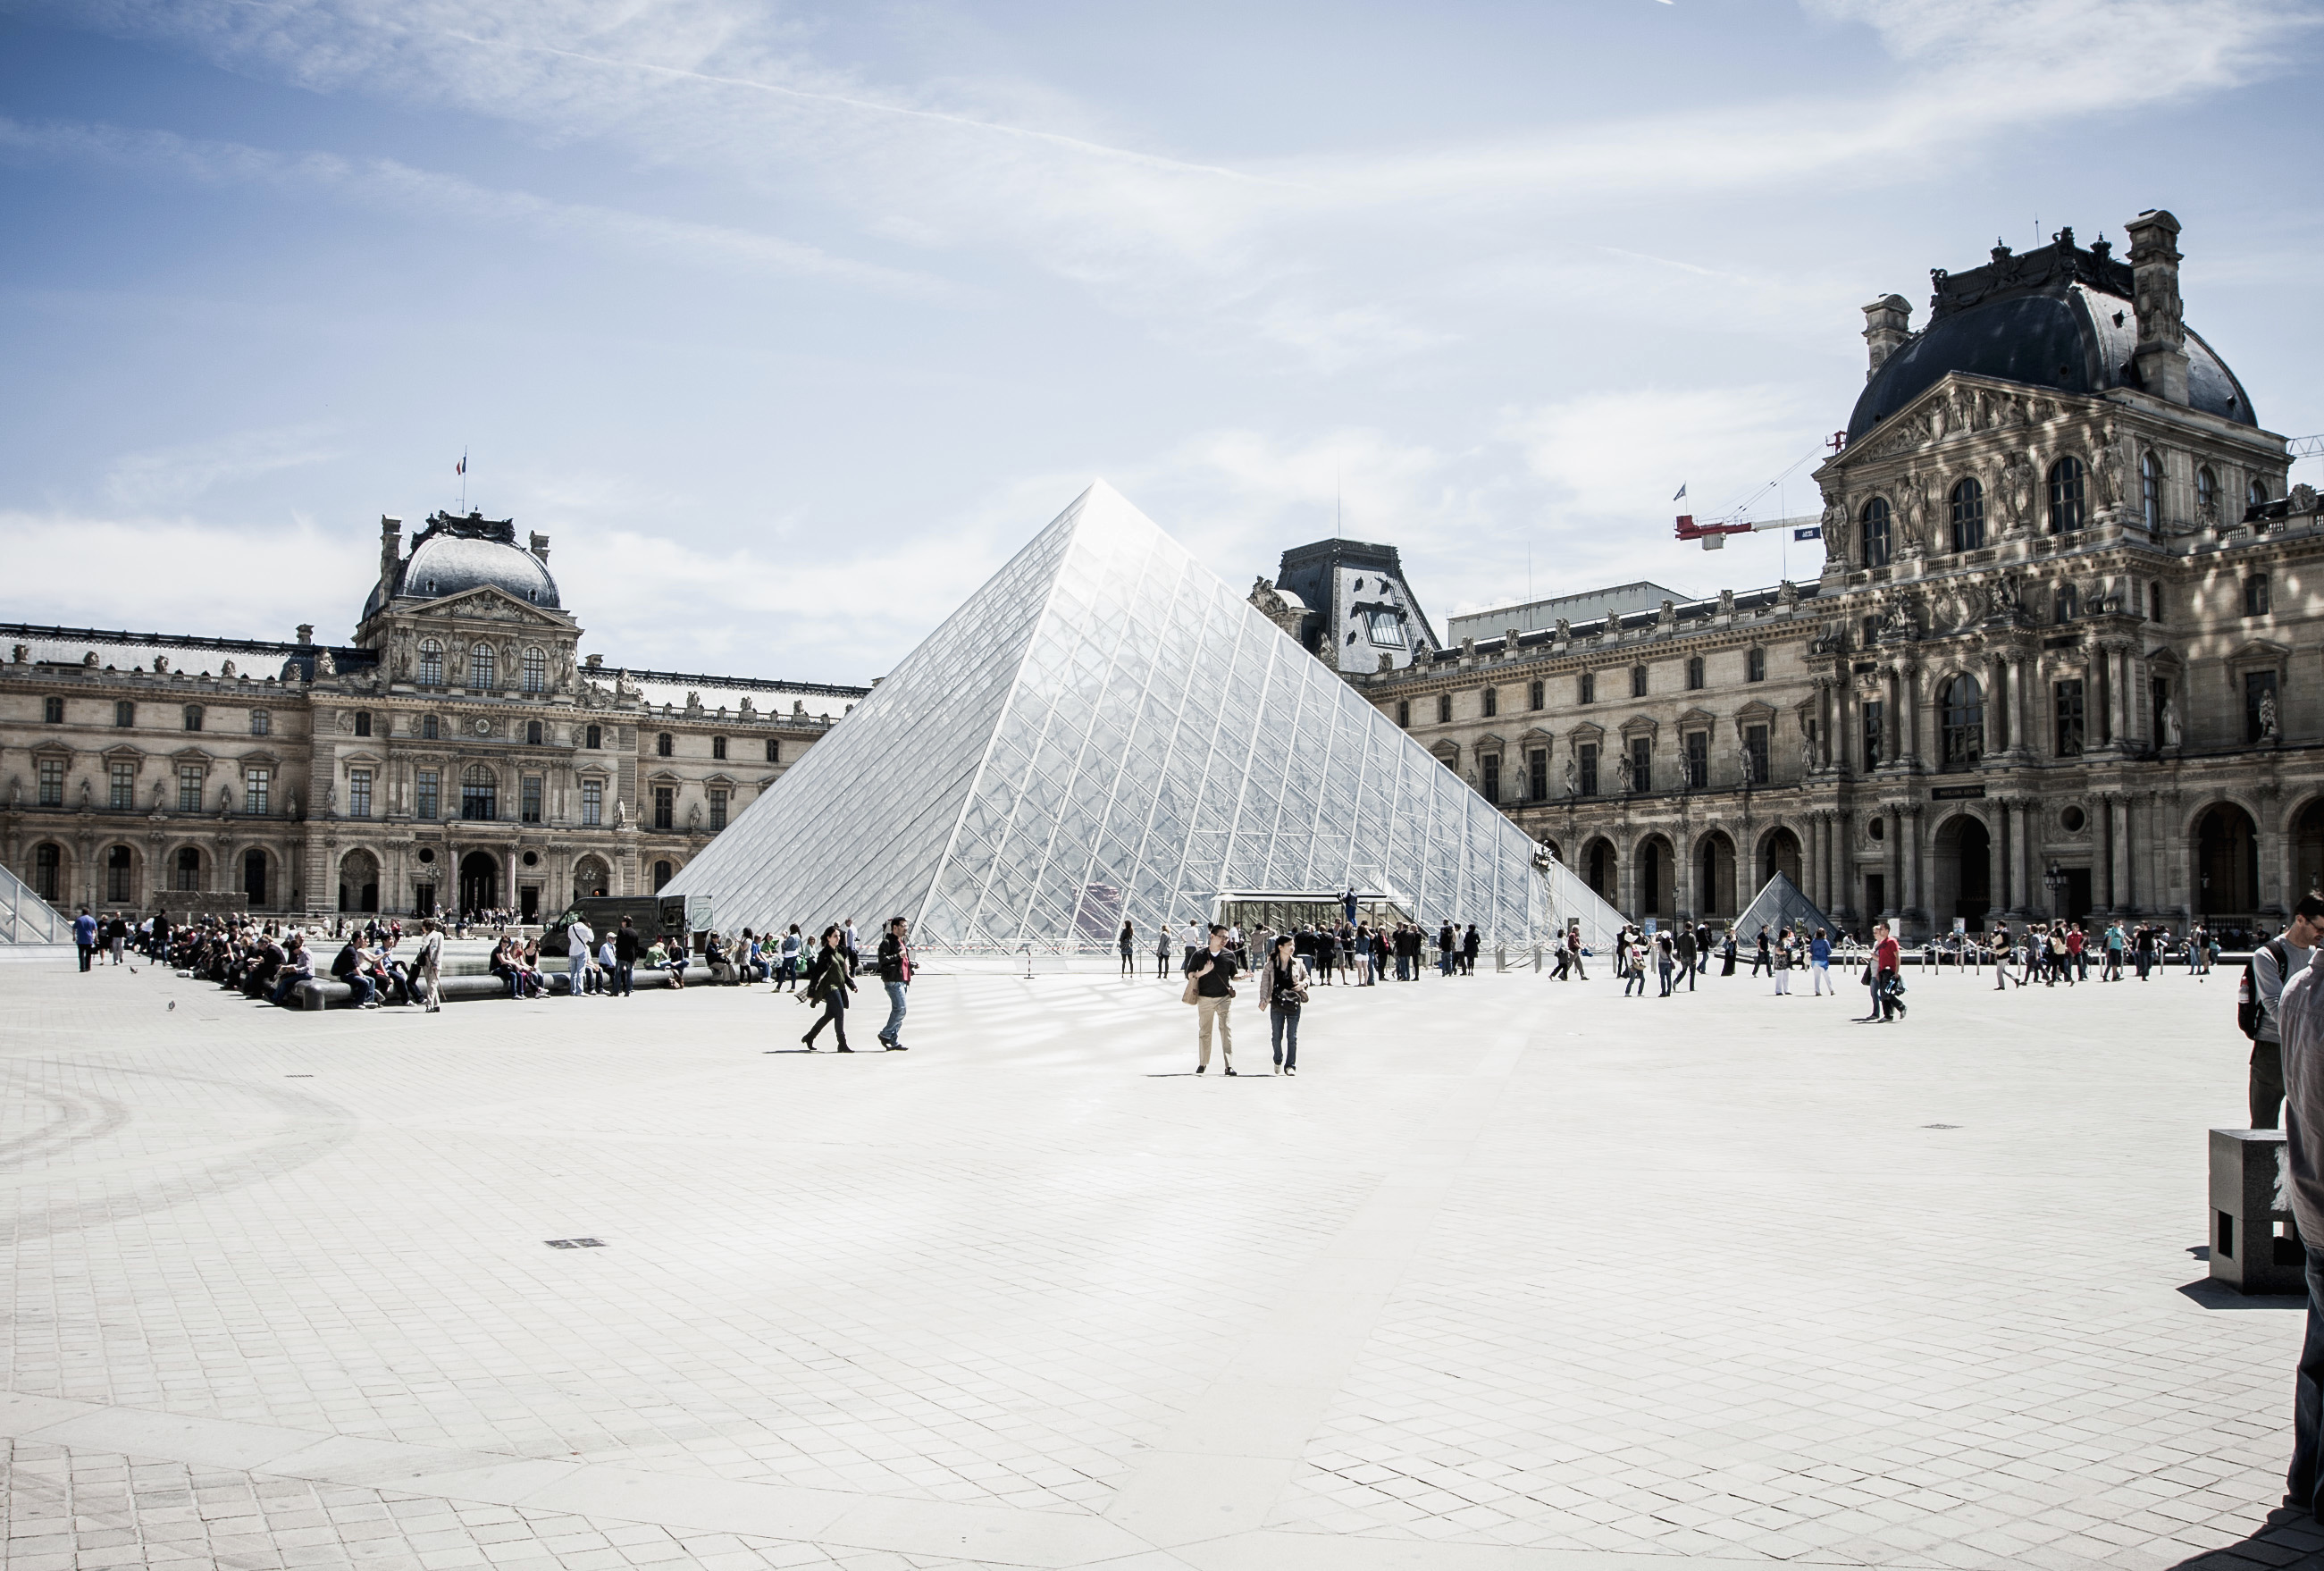
snow, winter, architecture, people, glass, building, old, city, paris, crowd, travel, france, ice, construction, louvre, museum, pyramid, weather, ancient, landmark, facade, sightseeing, exterior, attraction, historic, tourism, season, outdoors, capital, art, french, tourists, decorative, culture, town square, famous, heritage, unesco, historical, destination, ice rink